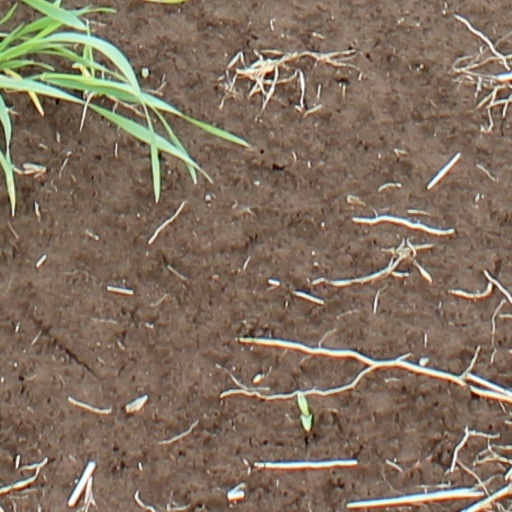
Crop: wheat